Humphrey Stafford (died 1442)

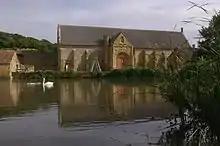
Abbotsbury Abbey in 2008

When his parents died in 1413 Stafford became a wealthy man; K.B. McFarlane assessed him as "wealthier and more worshipful" than many of the lower-ranking barons of the period. He inherited both the Stafford estates (including Southwick Court in Wiltshire) and also those from the Maltravers family, which were centred around Hooke. The Stafford inheritance, however, was scattered over ten English counties and worth about £570 a year, while those in Dorset were assessed in the 1412 tax as around £660 (and so was taxed at the highest rate). His new wealth enabled him to improve the marriage prospects of his daughters, one of whom soon married James, a nephew of Thomas, Lord Berkeley. This marriage gave the Staffords an interest when Berkeley inheritance dispute broke out and the whole Berkeley inheritance was claimed by the earl of Warwick. This was refuted by James (later Baron Berkeley), whose claim was backed by Humphrey, and who had been nominated heir by Thomas, Lord Berkeley.